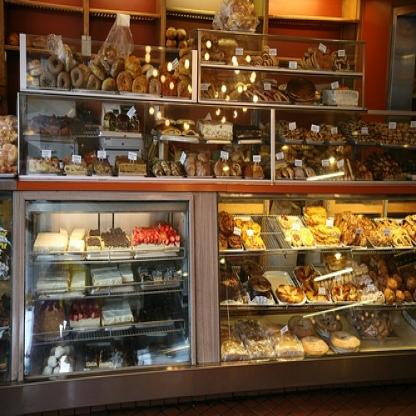
Scene: Indoor